Charles J. Ross

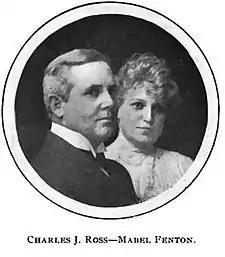
"Driftwood of the Stage", 1904

Ross married actress Ada Towne (known professionally as Mabel Fenton) on June 9, 1887, during a stopover at Deadwood, South Dakota amidst a vaudeville tour of the American West. The couple soon created the act Ross and Fenton and within two years became a staple of the Weber and Fields Company in New York performing their farce productions of classic and popular plays of the day. Ross later formed his own company and continued to perform well into the early decades of the twentieth century. The couple appeared in at least two films: "Death of Nancy Sykes" (1897) and "How Molly Malone Made Good" (1915).